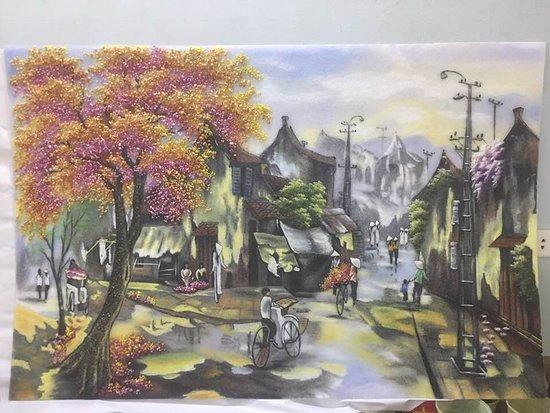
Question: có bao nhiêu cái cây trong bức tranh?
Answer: có hai cái cây trong bức tranh